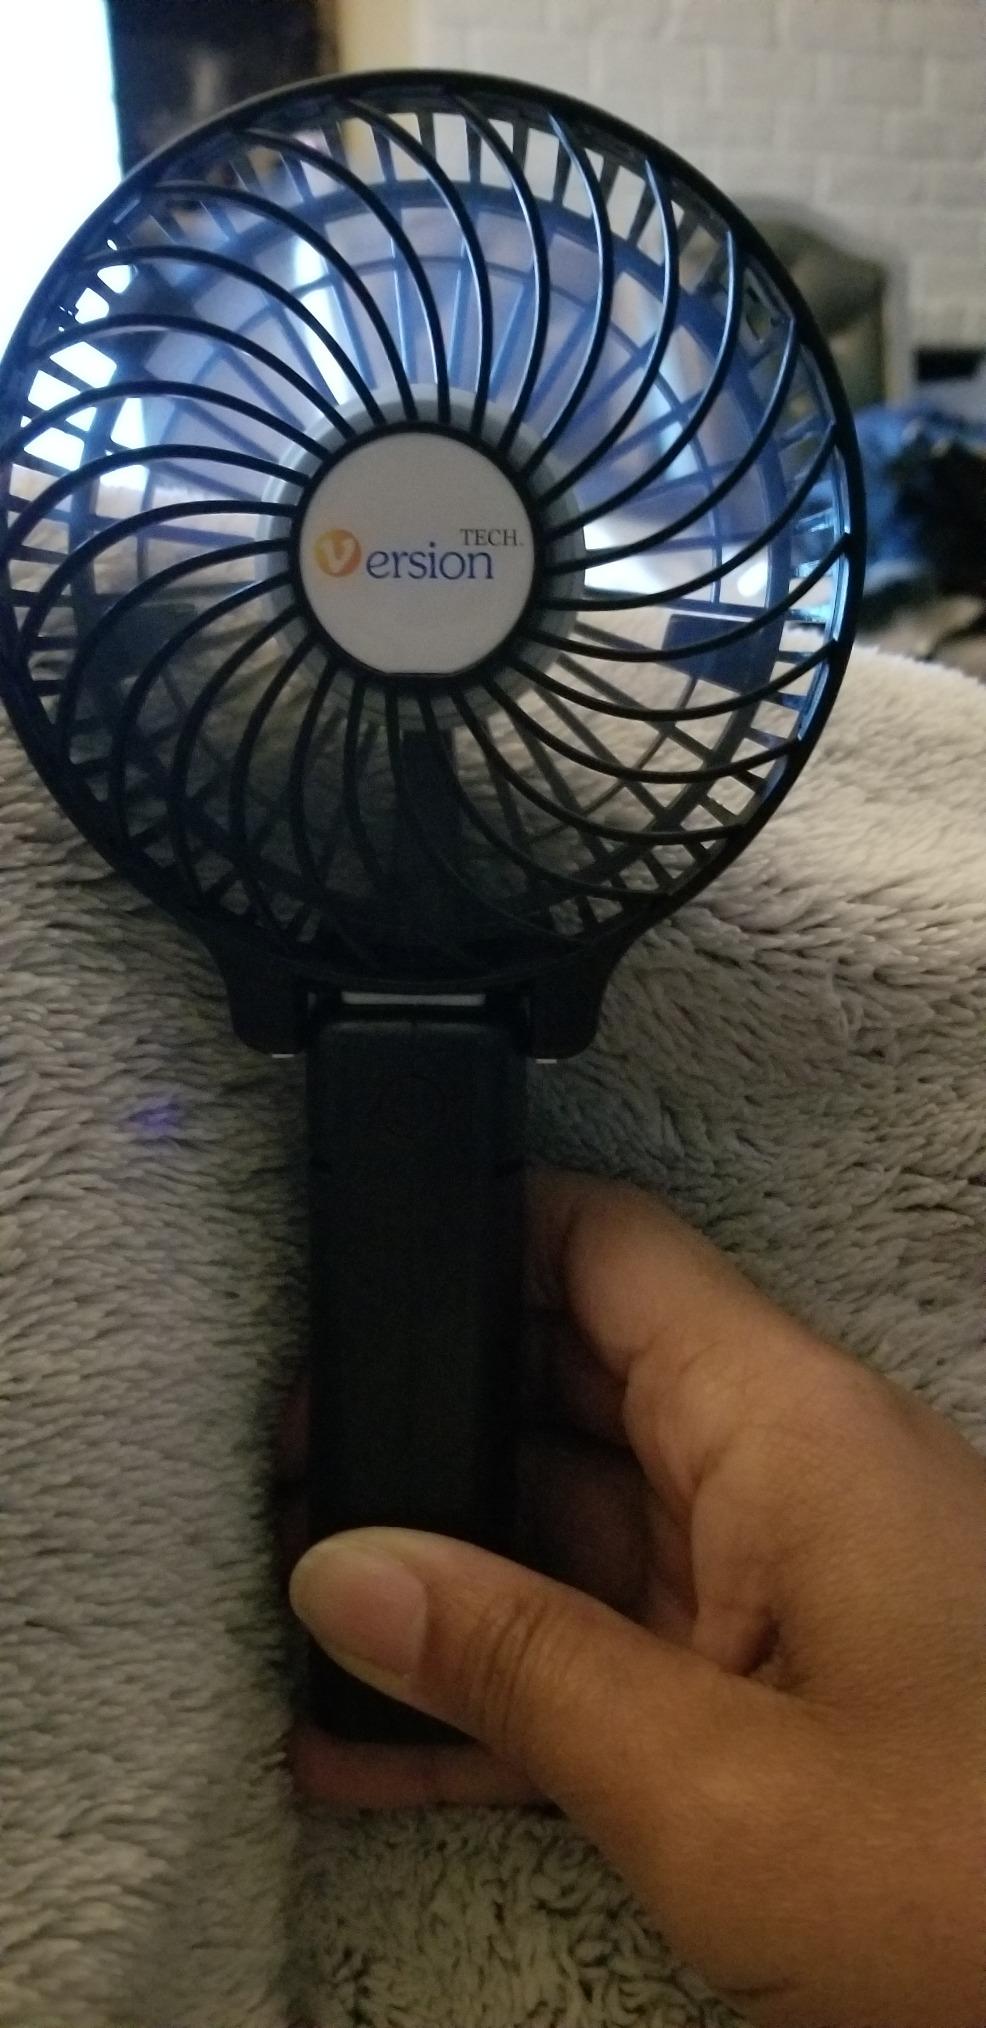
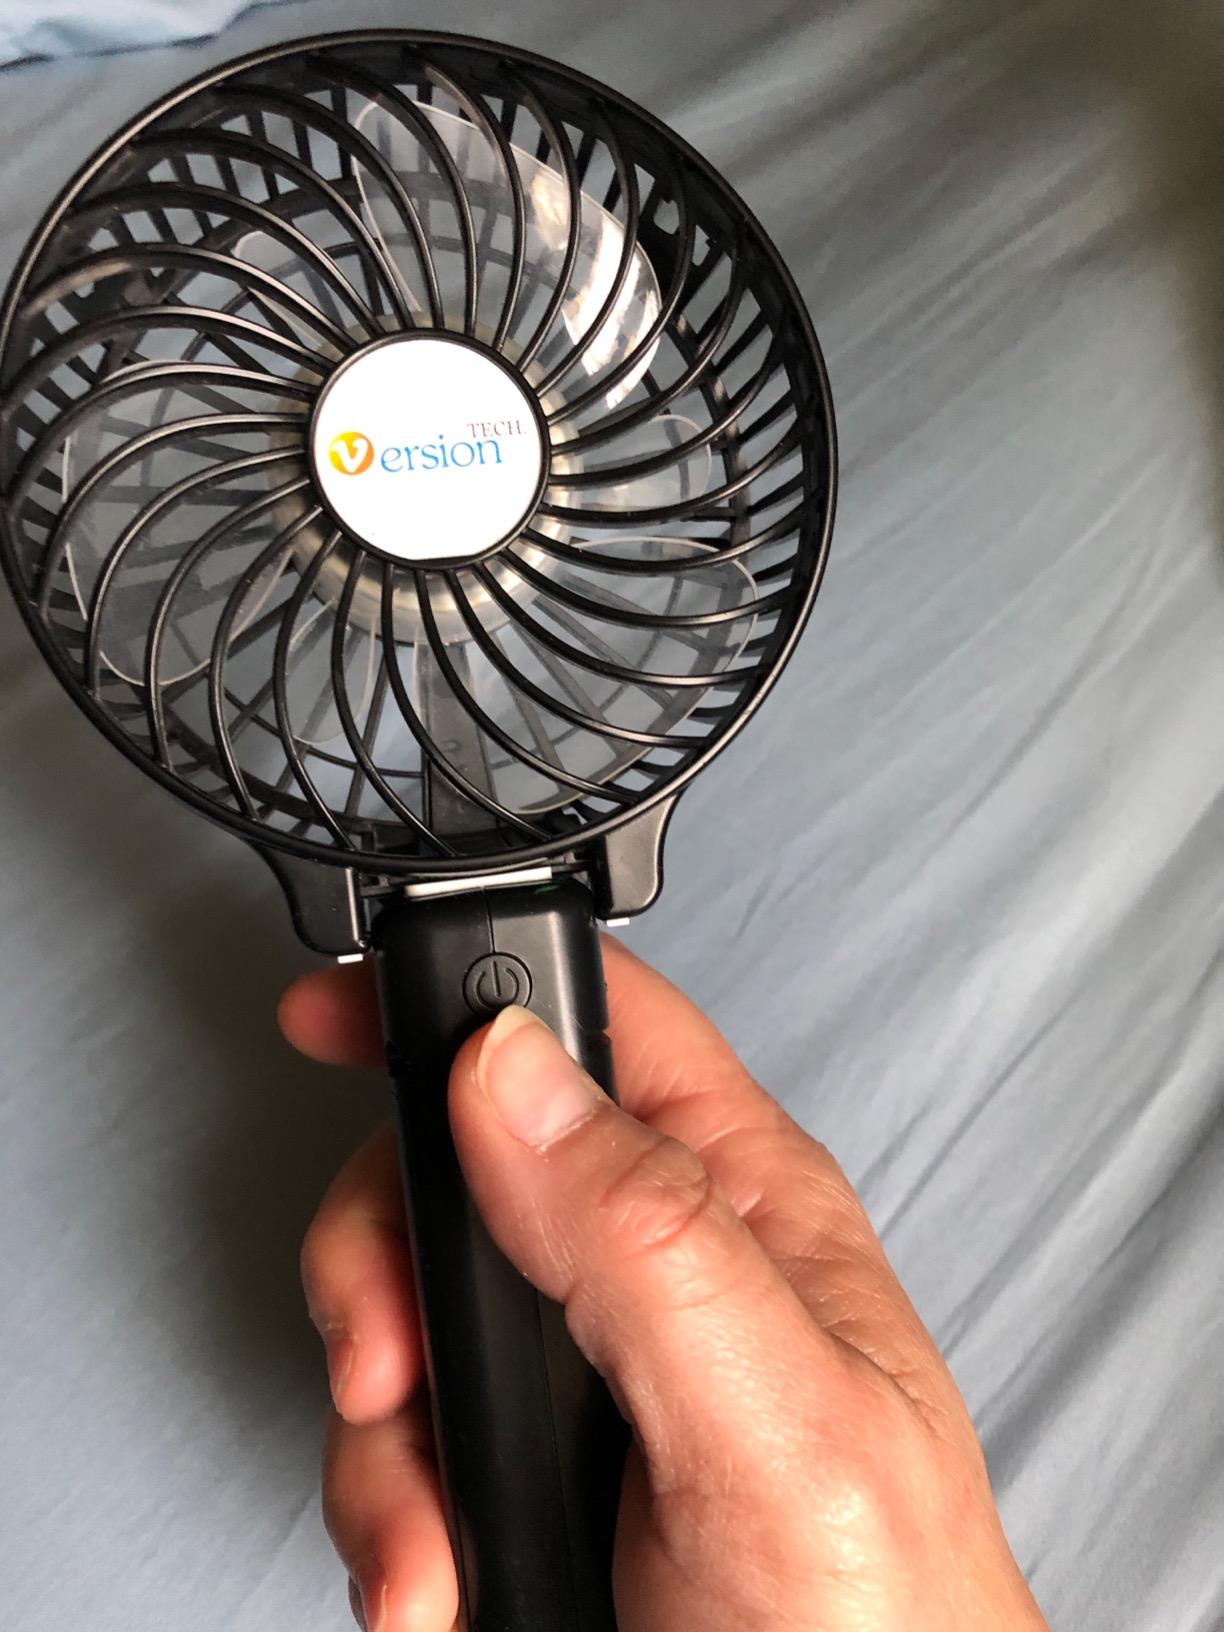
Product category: fan
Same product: yes